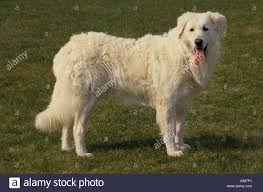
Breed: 223-n000067-kuvasz